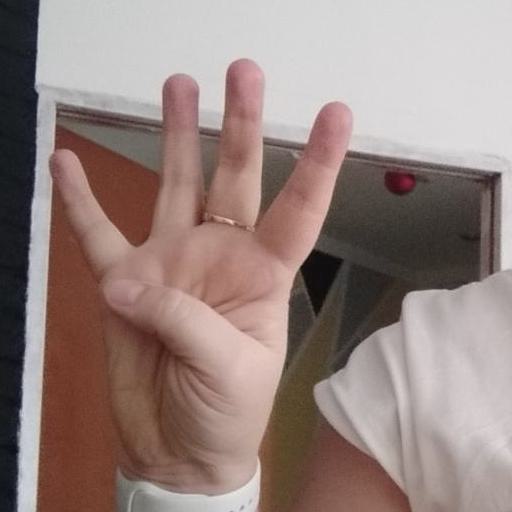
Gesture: four